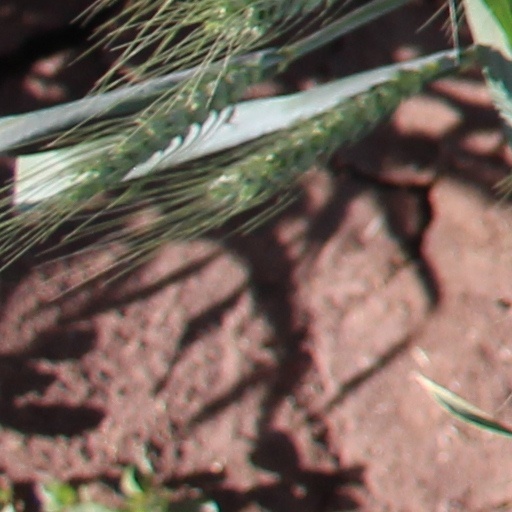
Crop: wheat